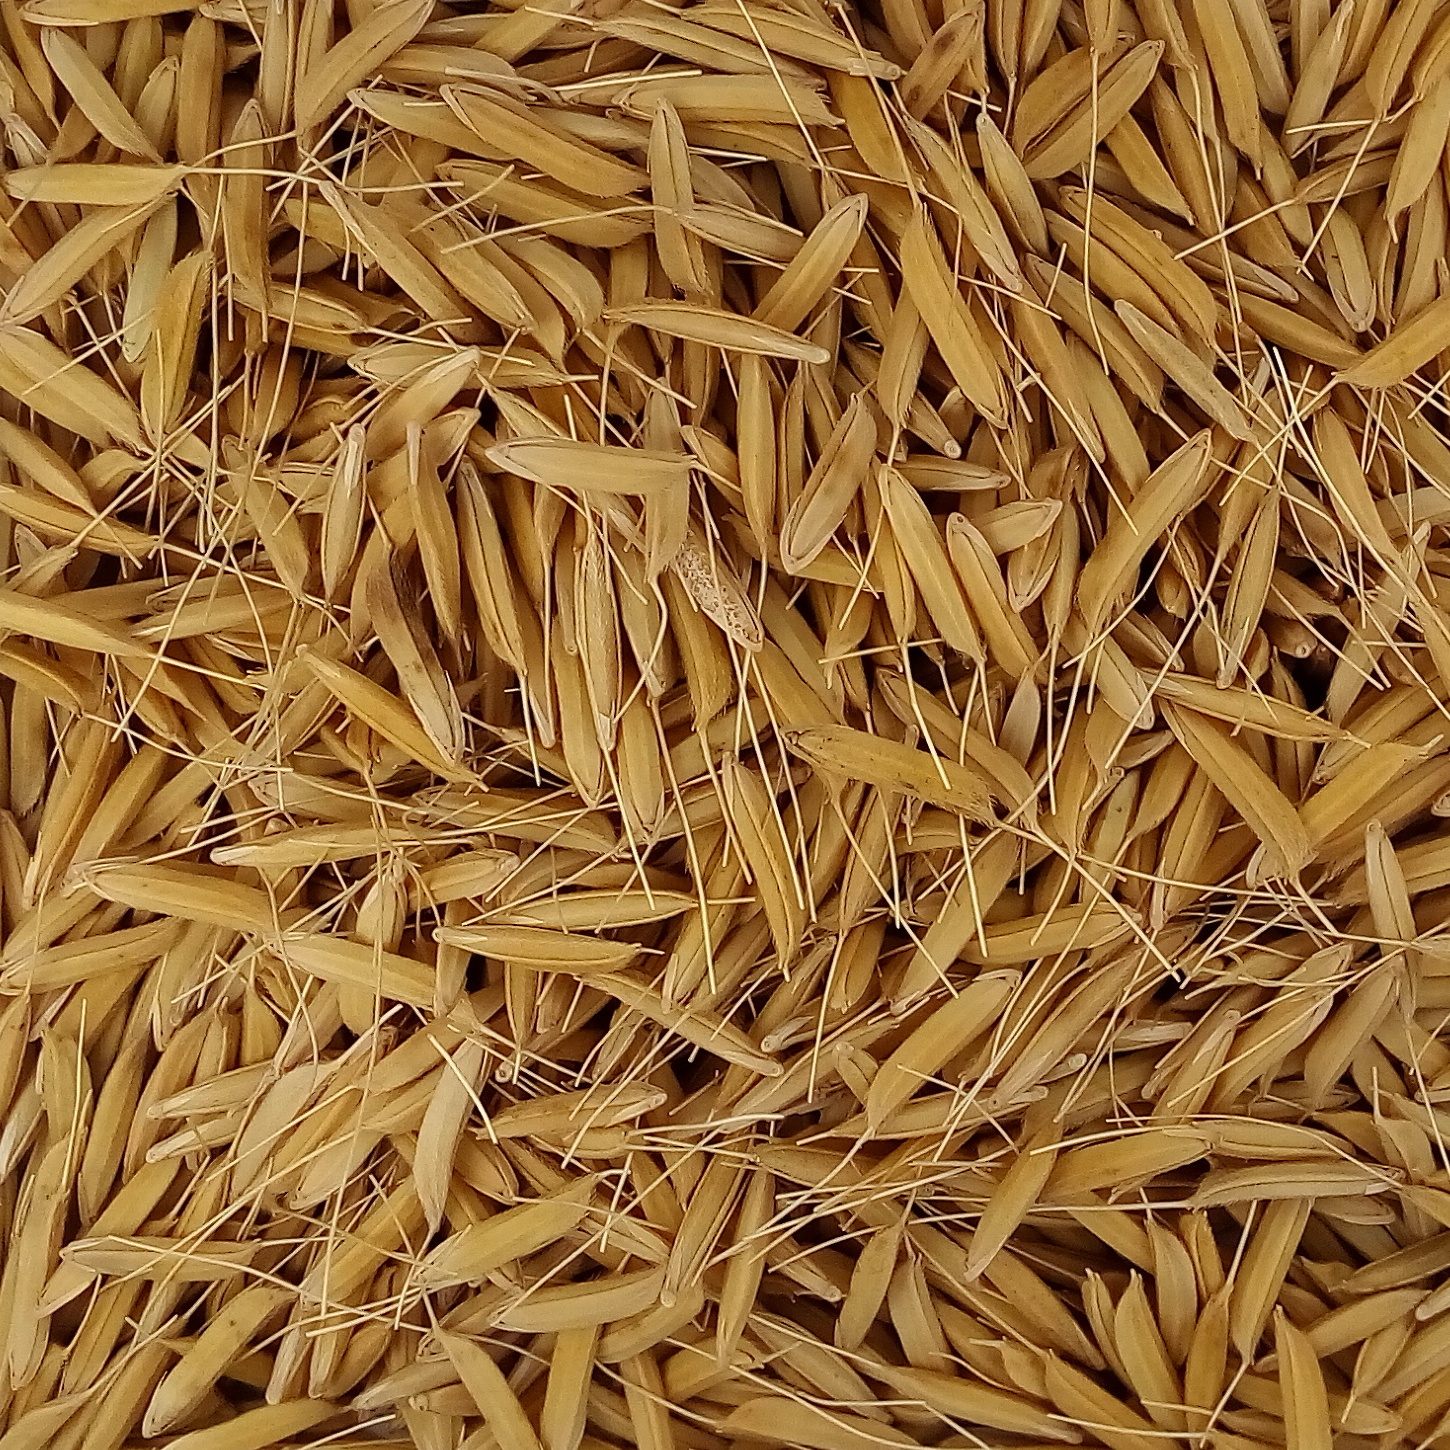
Rice seed variety: 1637